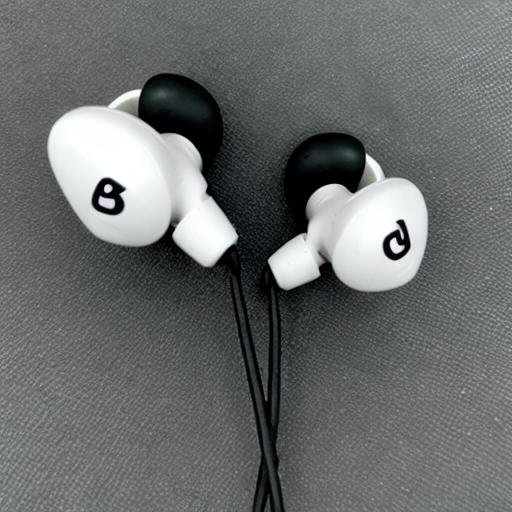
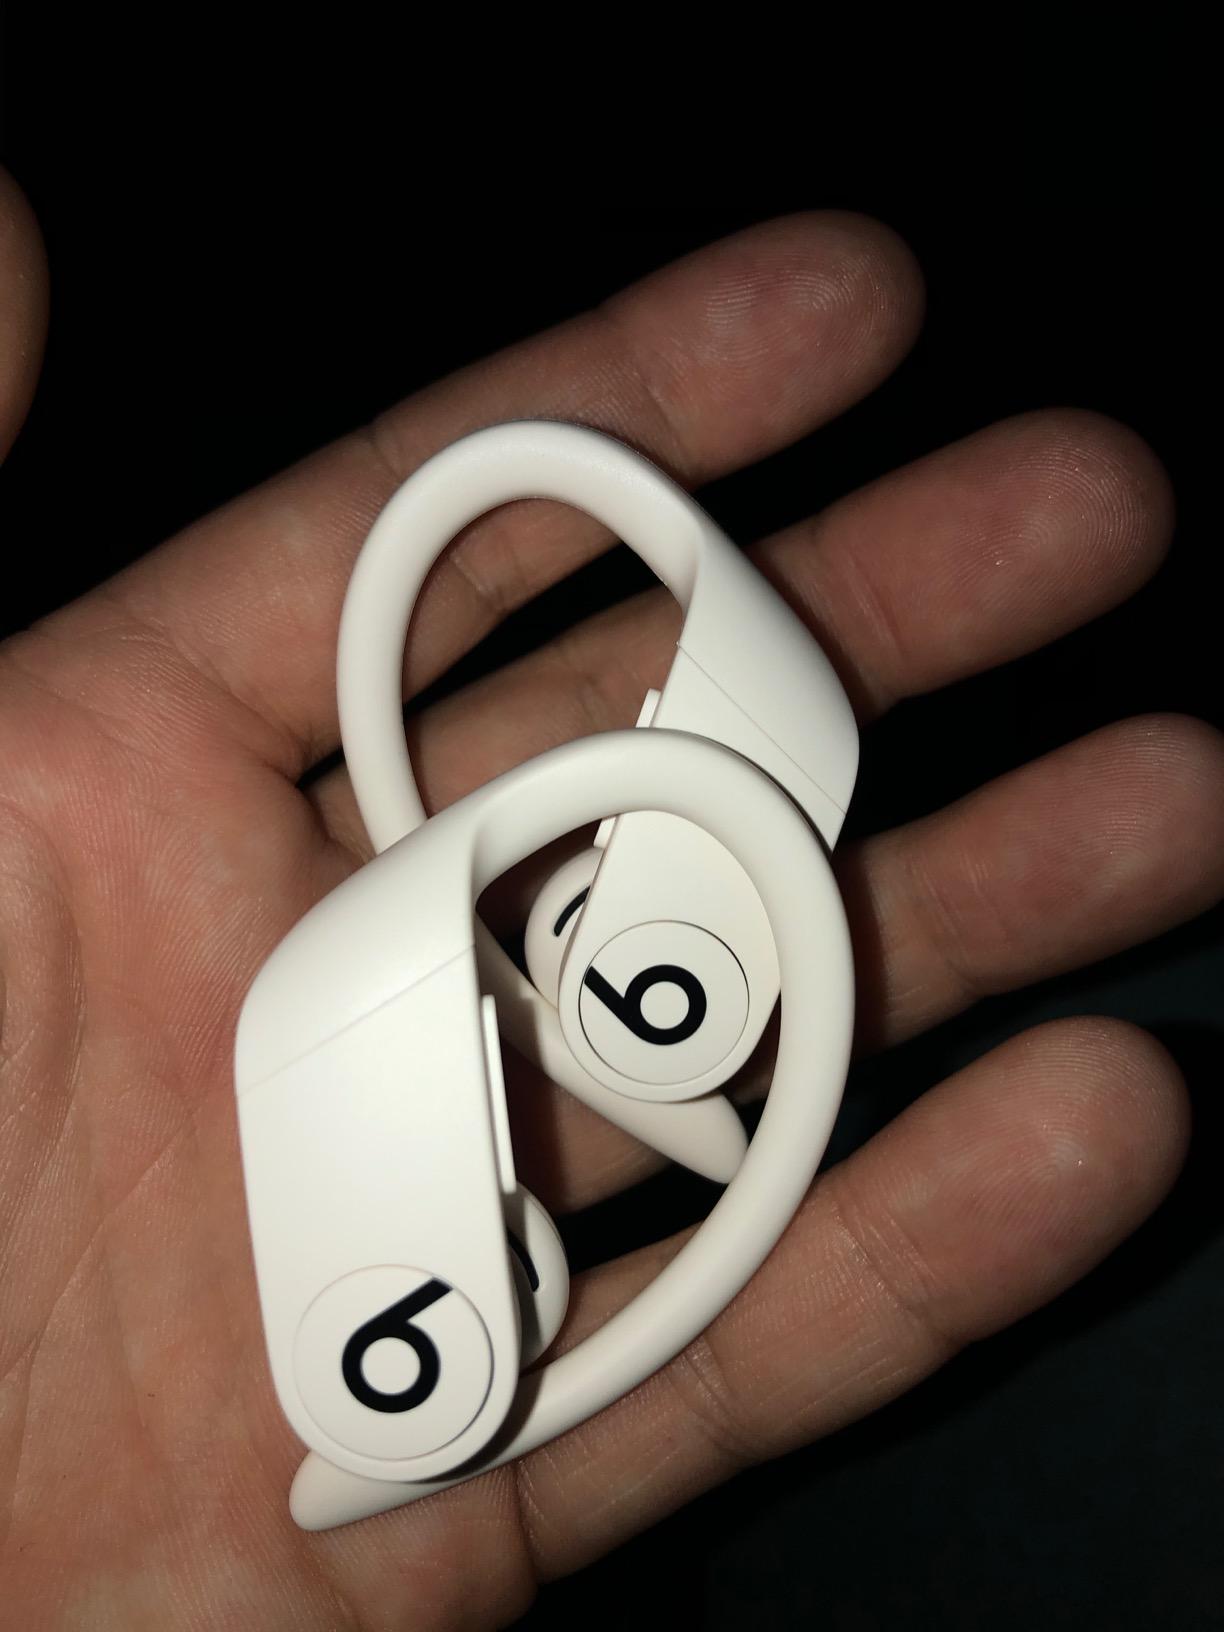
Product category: earbuds
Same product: no